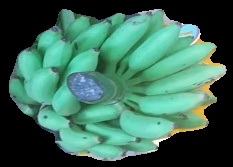
Variety: elakki-bale
Grade: grade2